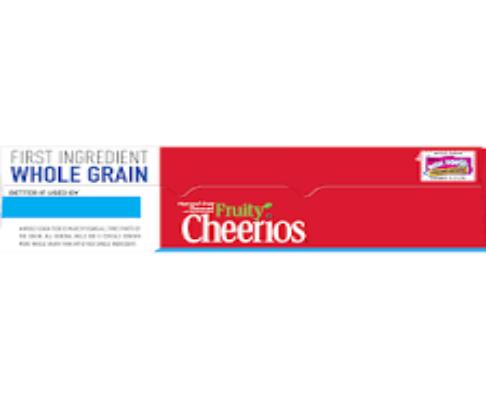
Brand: Fruity Cheerios
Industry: Food